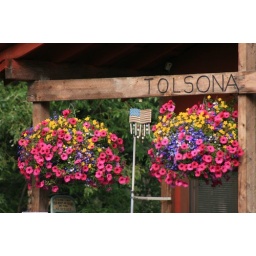
Hanging baskets by the office